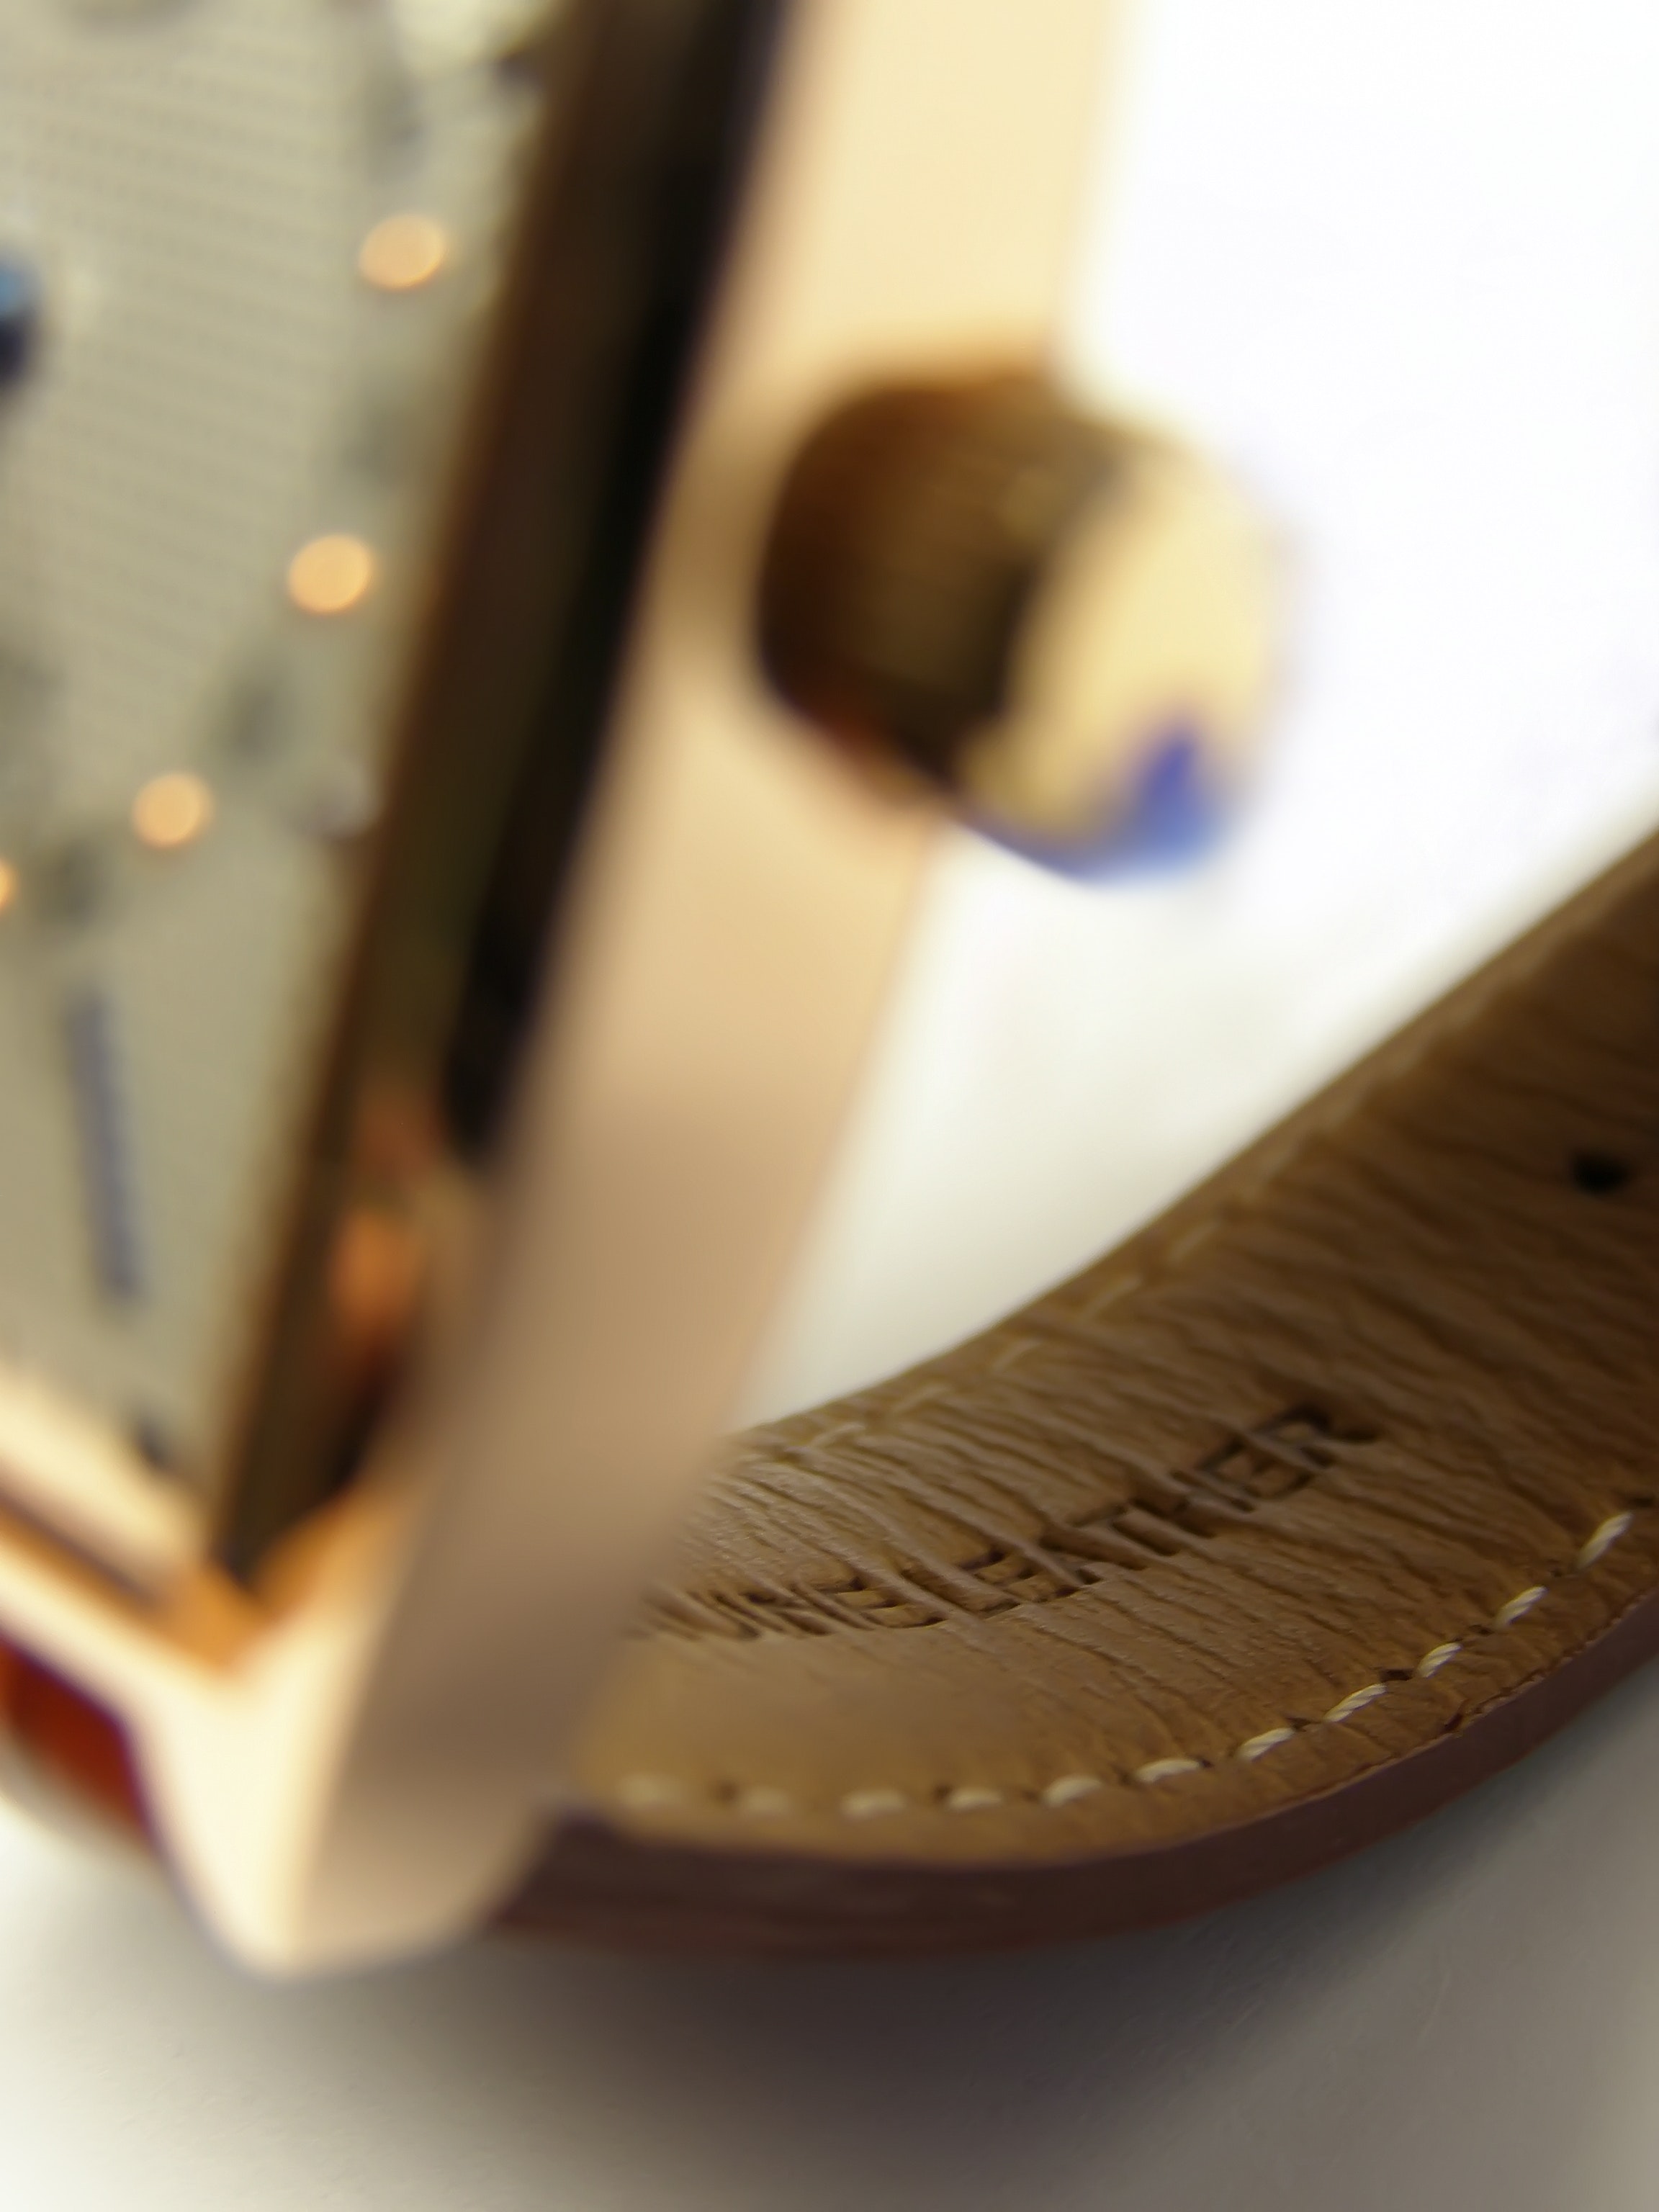
beige, wood, shoe